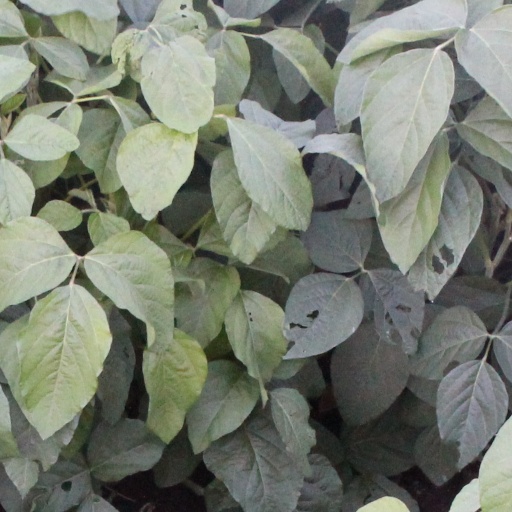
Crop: soybean